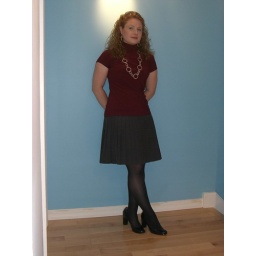
rust shirt - rossnavy dot skirt - goodwillnavy tights - tj maxx navy blue patent pumps - tj maxxsilver necklace - shop in nyc